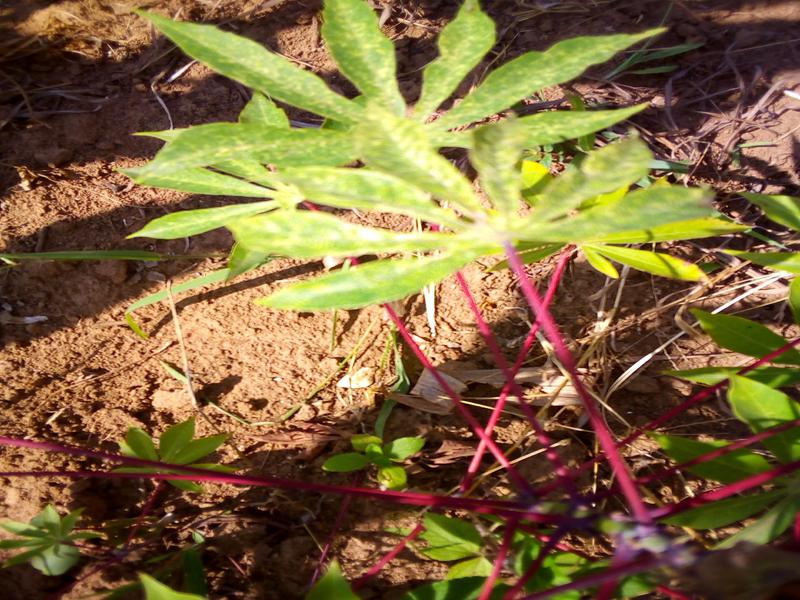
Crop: cassava
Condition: mosaic_disease